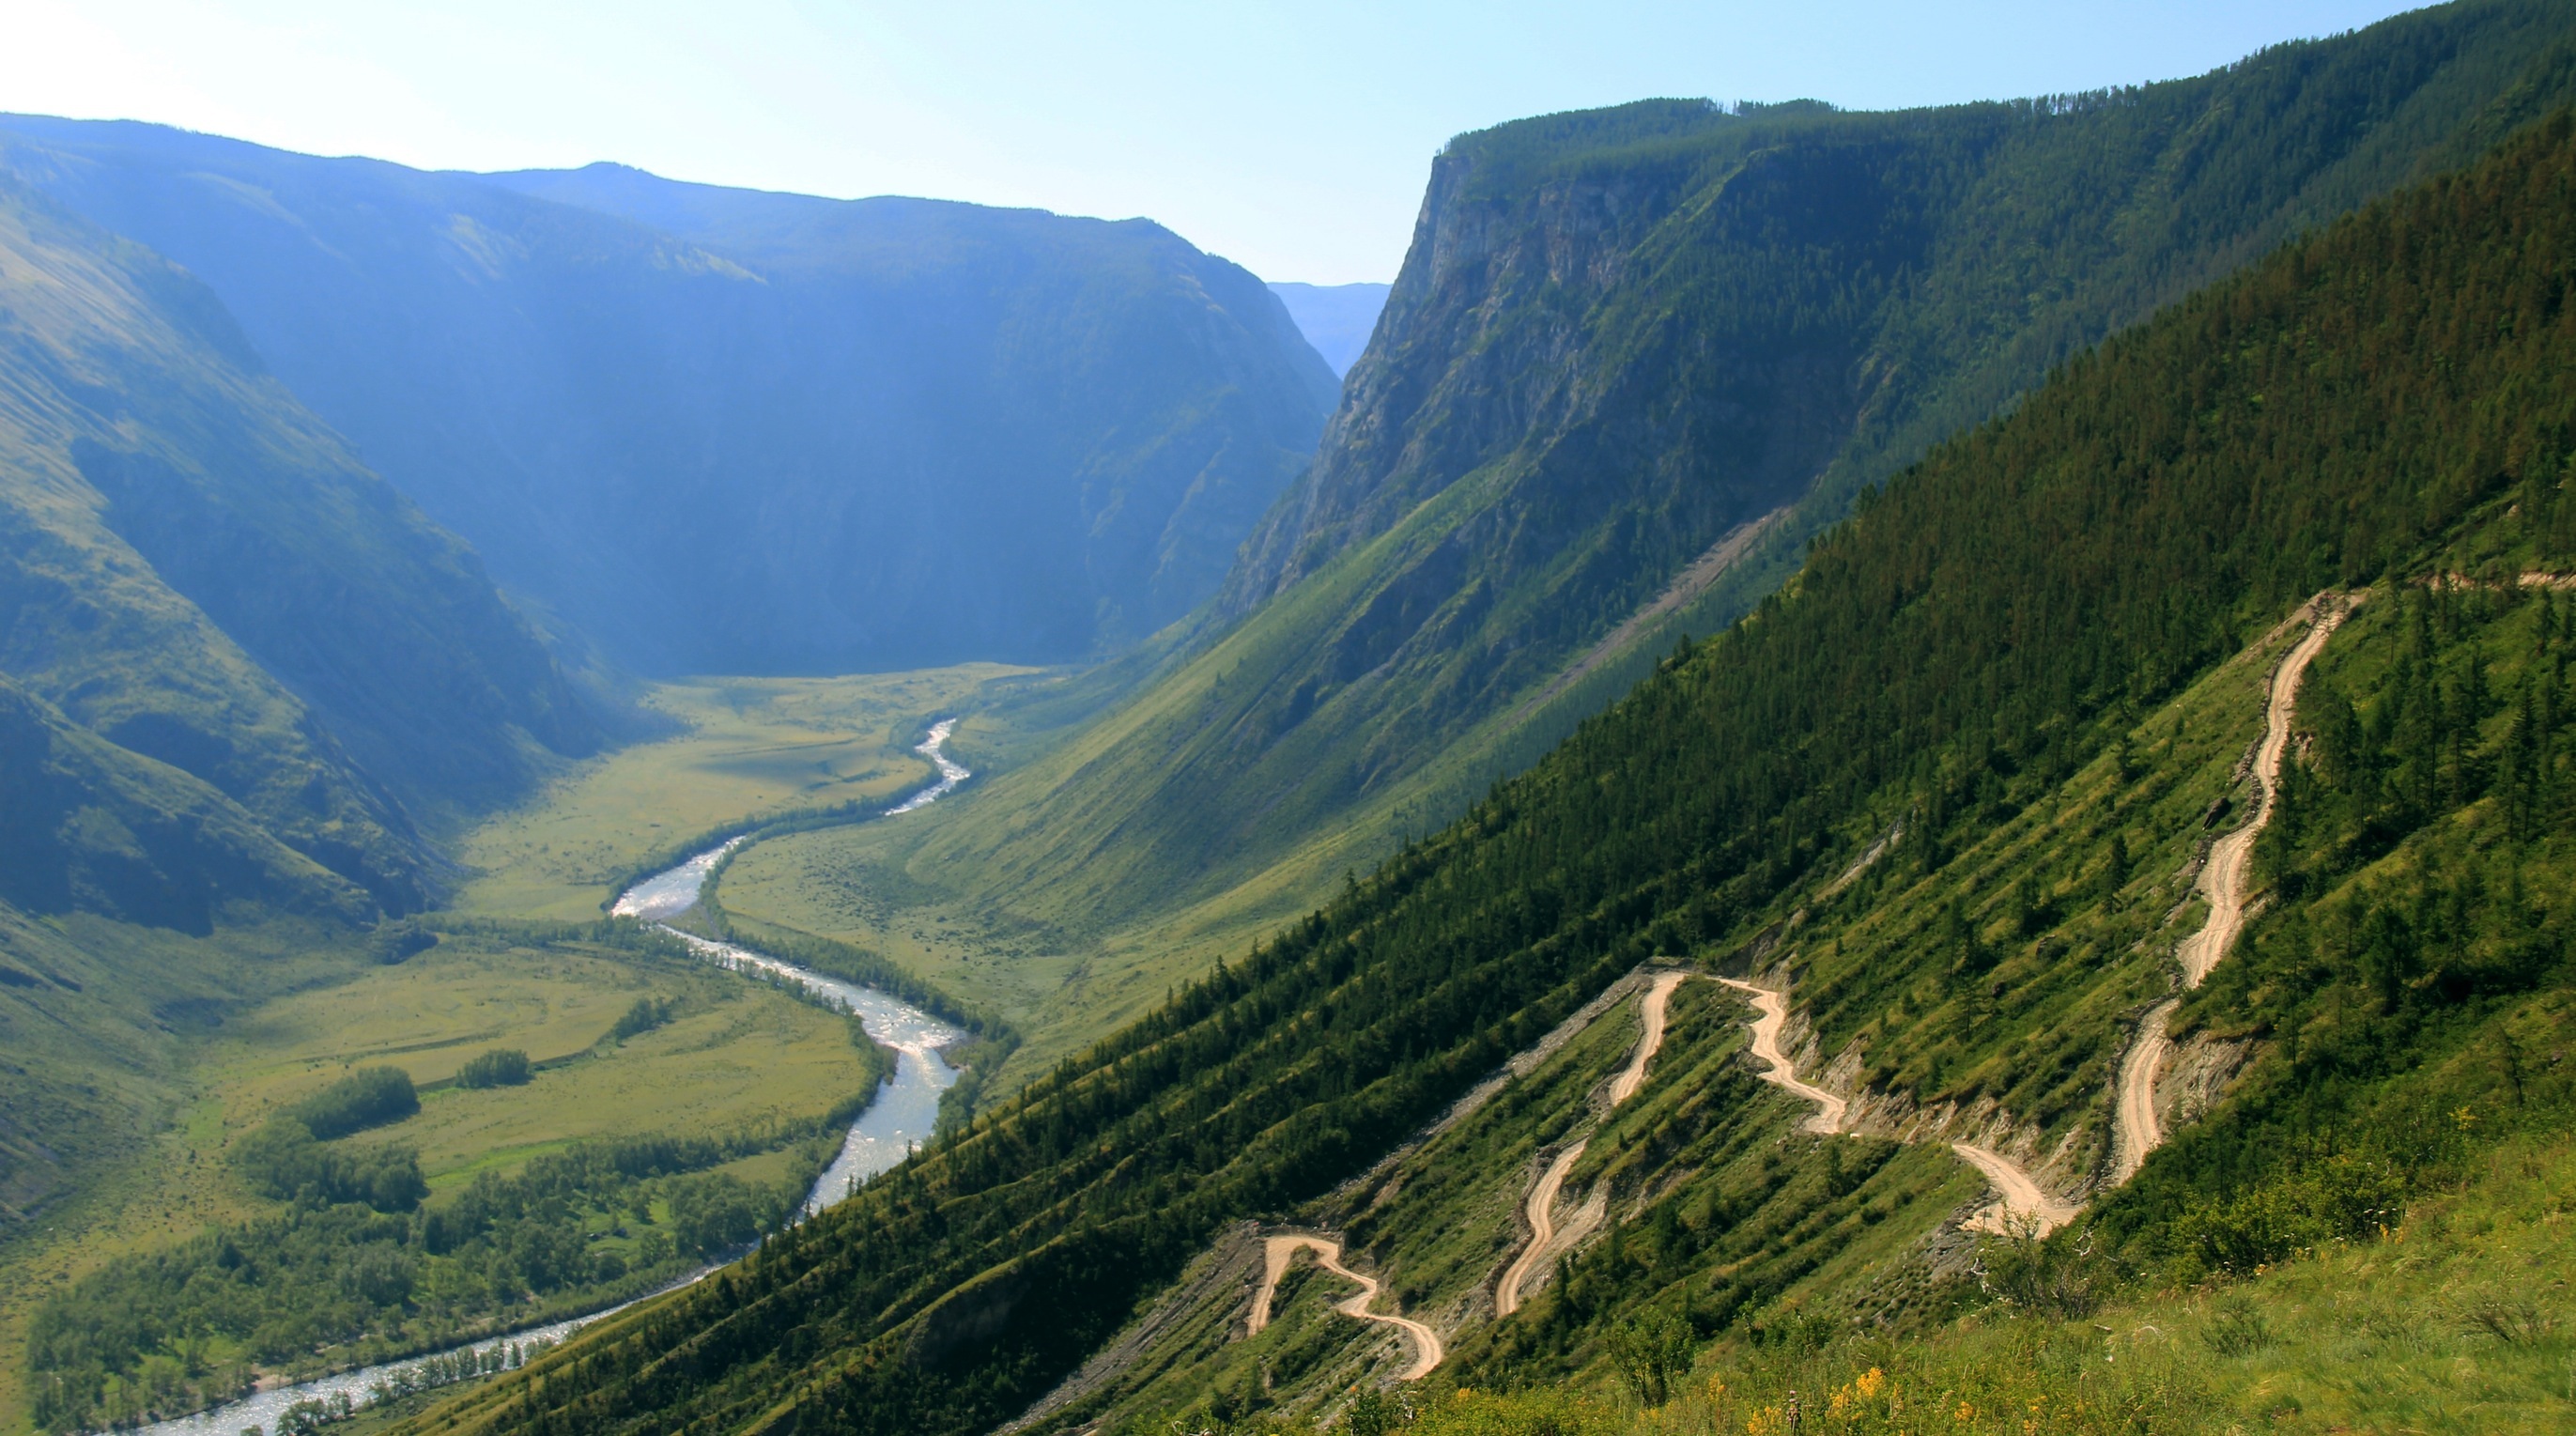
landscape, nature, mountain, countryside, hill, view, peak, river, valley, mountain range, environment, stream, rural, green, tranquil, scenic, scenery, serene, fjord, tourism, highland, terrain, ridge, mountains, alps, ravine, plateau, fell, landform, mountain pass, geographical feature, mountainous landforms, glacial landform